Frank Bolling

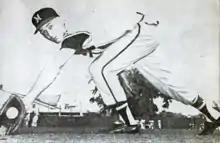
Milwaukee Braves second baseman Frank Bolling in a 1961 issue of "Baseball Digest"

A fine defensive second baseman, Bolling also averaged 14 home runs from 1957 to 1959, with a career-high 15 in 1957. His most productive season was 1958, when he posted career high numbers in hits (164), doubles (27), runs and RBIs (75), and won the Gold Glove Award after leading the American League second basemen in fielding percentage. When his brother Milt was traded to Detroit during the same season, the Bollings became one of only four brother combinations in major league history to play the keystone combination (second base and shortstop) on the same club. The others are Garvin and Granny Hamner (for the Philadelphia Phillies in 1945), the twins Eddie and Johnny O'Brien with the Pittsburgh Pirates in the mid-1950s, and Cal and Billy Ripken for the Baltimore Orioles during the 1980s.